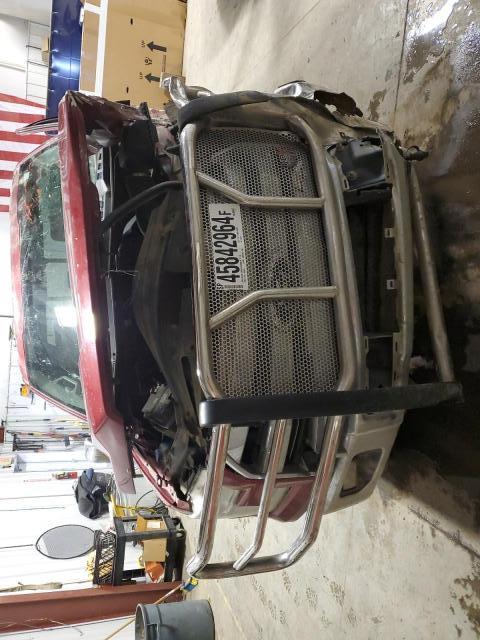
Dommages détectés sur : pare-choc avant, capot, aile arrière droite, aile arrière gauche, feu arrière droit, feu arrière gauche, plaque d'immatriculation arrière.
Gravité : majeur